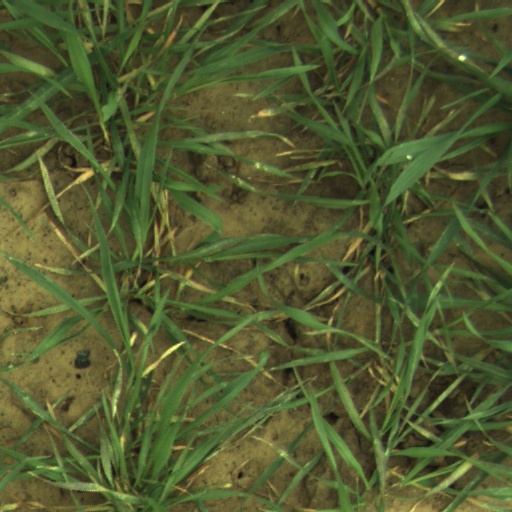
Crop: wheat